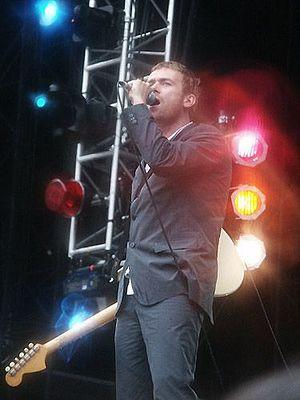
La chronologie du rock, présente les principaux événements de ce genre musical et des différents courants qui en sont issus.